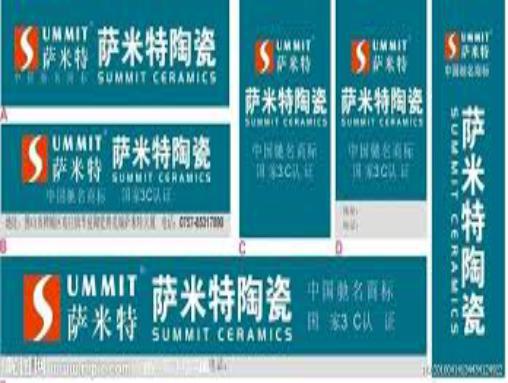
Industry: Others